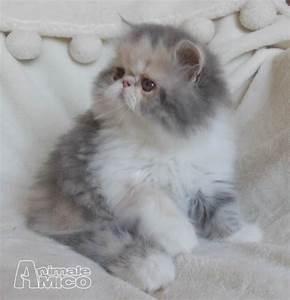
cat